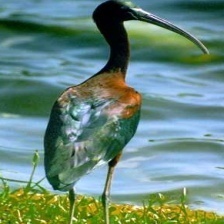
Species: GLOSSY IBIS
Scientific name: PLEGADIS FALCINELLUS